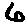
Label: 6